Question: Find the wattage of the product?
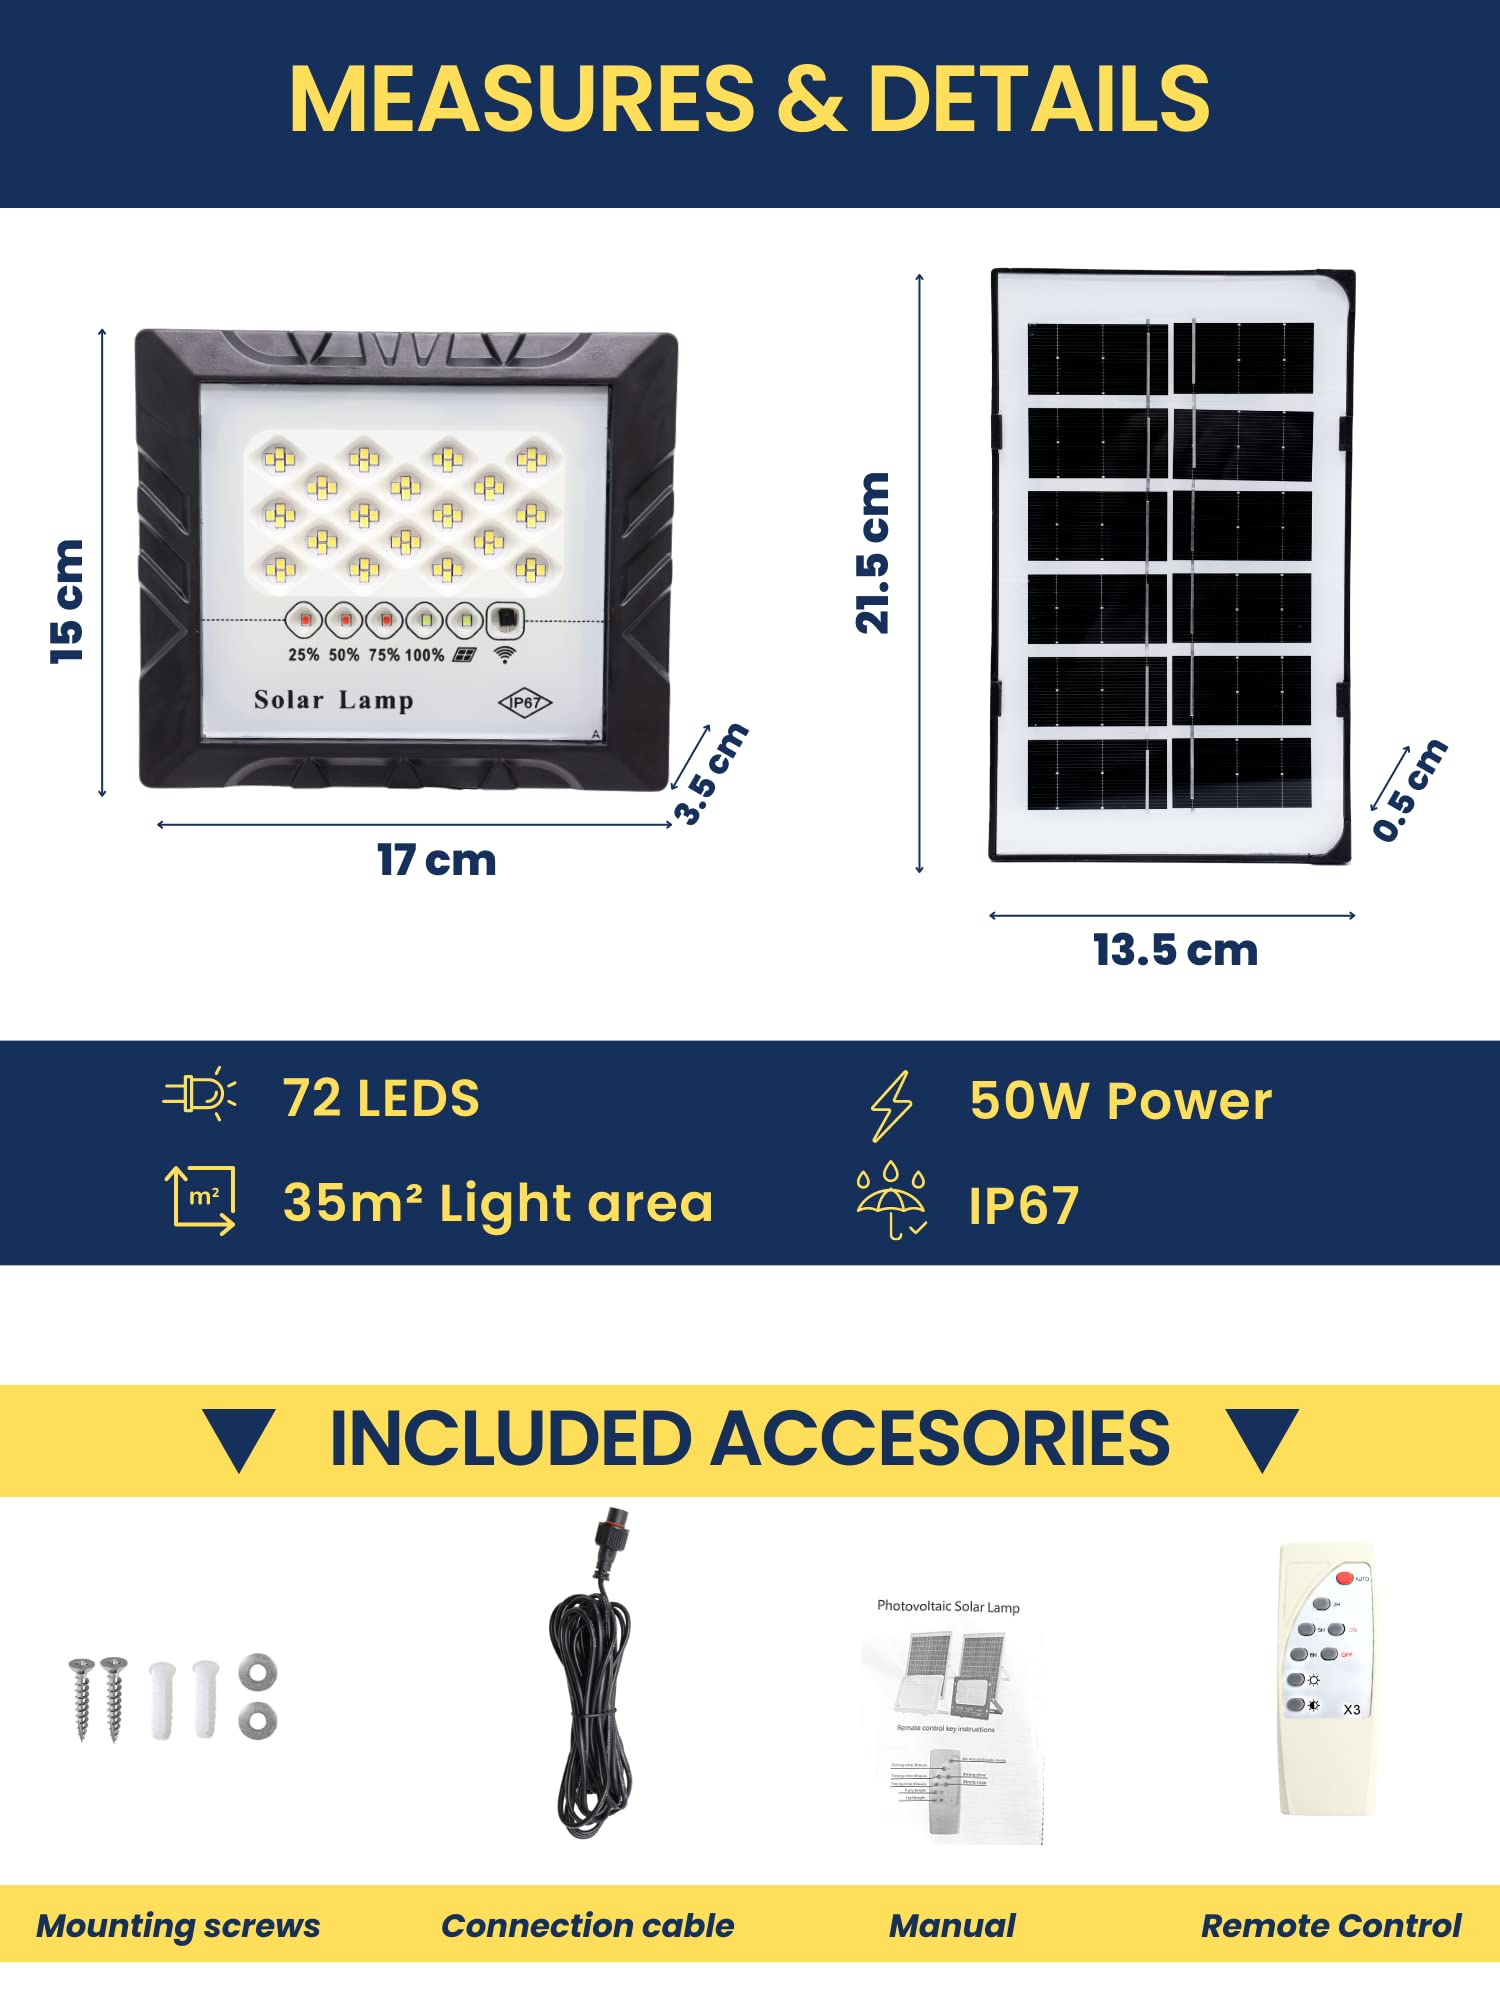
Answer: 50.0 watt